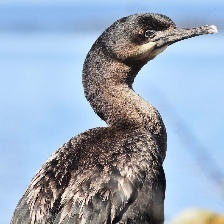
Species: BRANDT CORMARANT
Scientific name: PHALACROCORAX PENICILLATUS